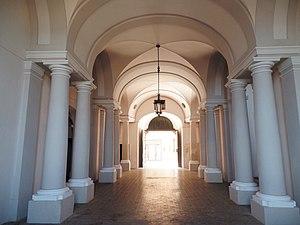
Recanati est une commune italienne d'environ 21 070 habitants, située dans la province de Macerata, dans la région Marches, en Italie centrale.